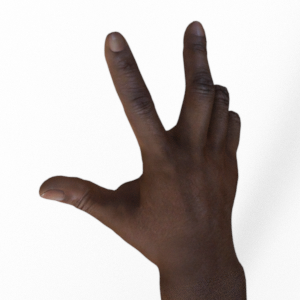
Label: scissors